Crassulaceae

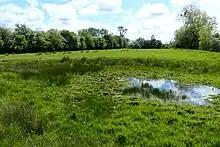
Crassula helmsii spreading in waterway

Although no species have a role as crops, they are popular horticultural commodities as ornamental plants e.g. "Kalanchoe", while others (e.g. "Crassula helmsii") may also have a nuisance role as weeds.